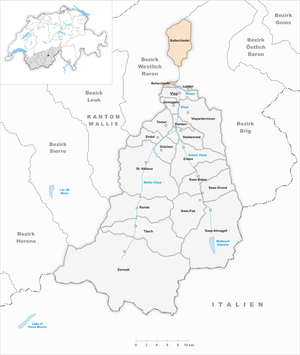
Baltschieder est une commune suisse du canton du Valais, située dans le district de Viège.